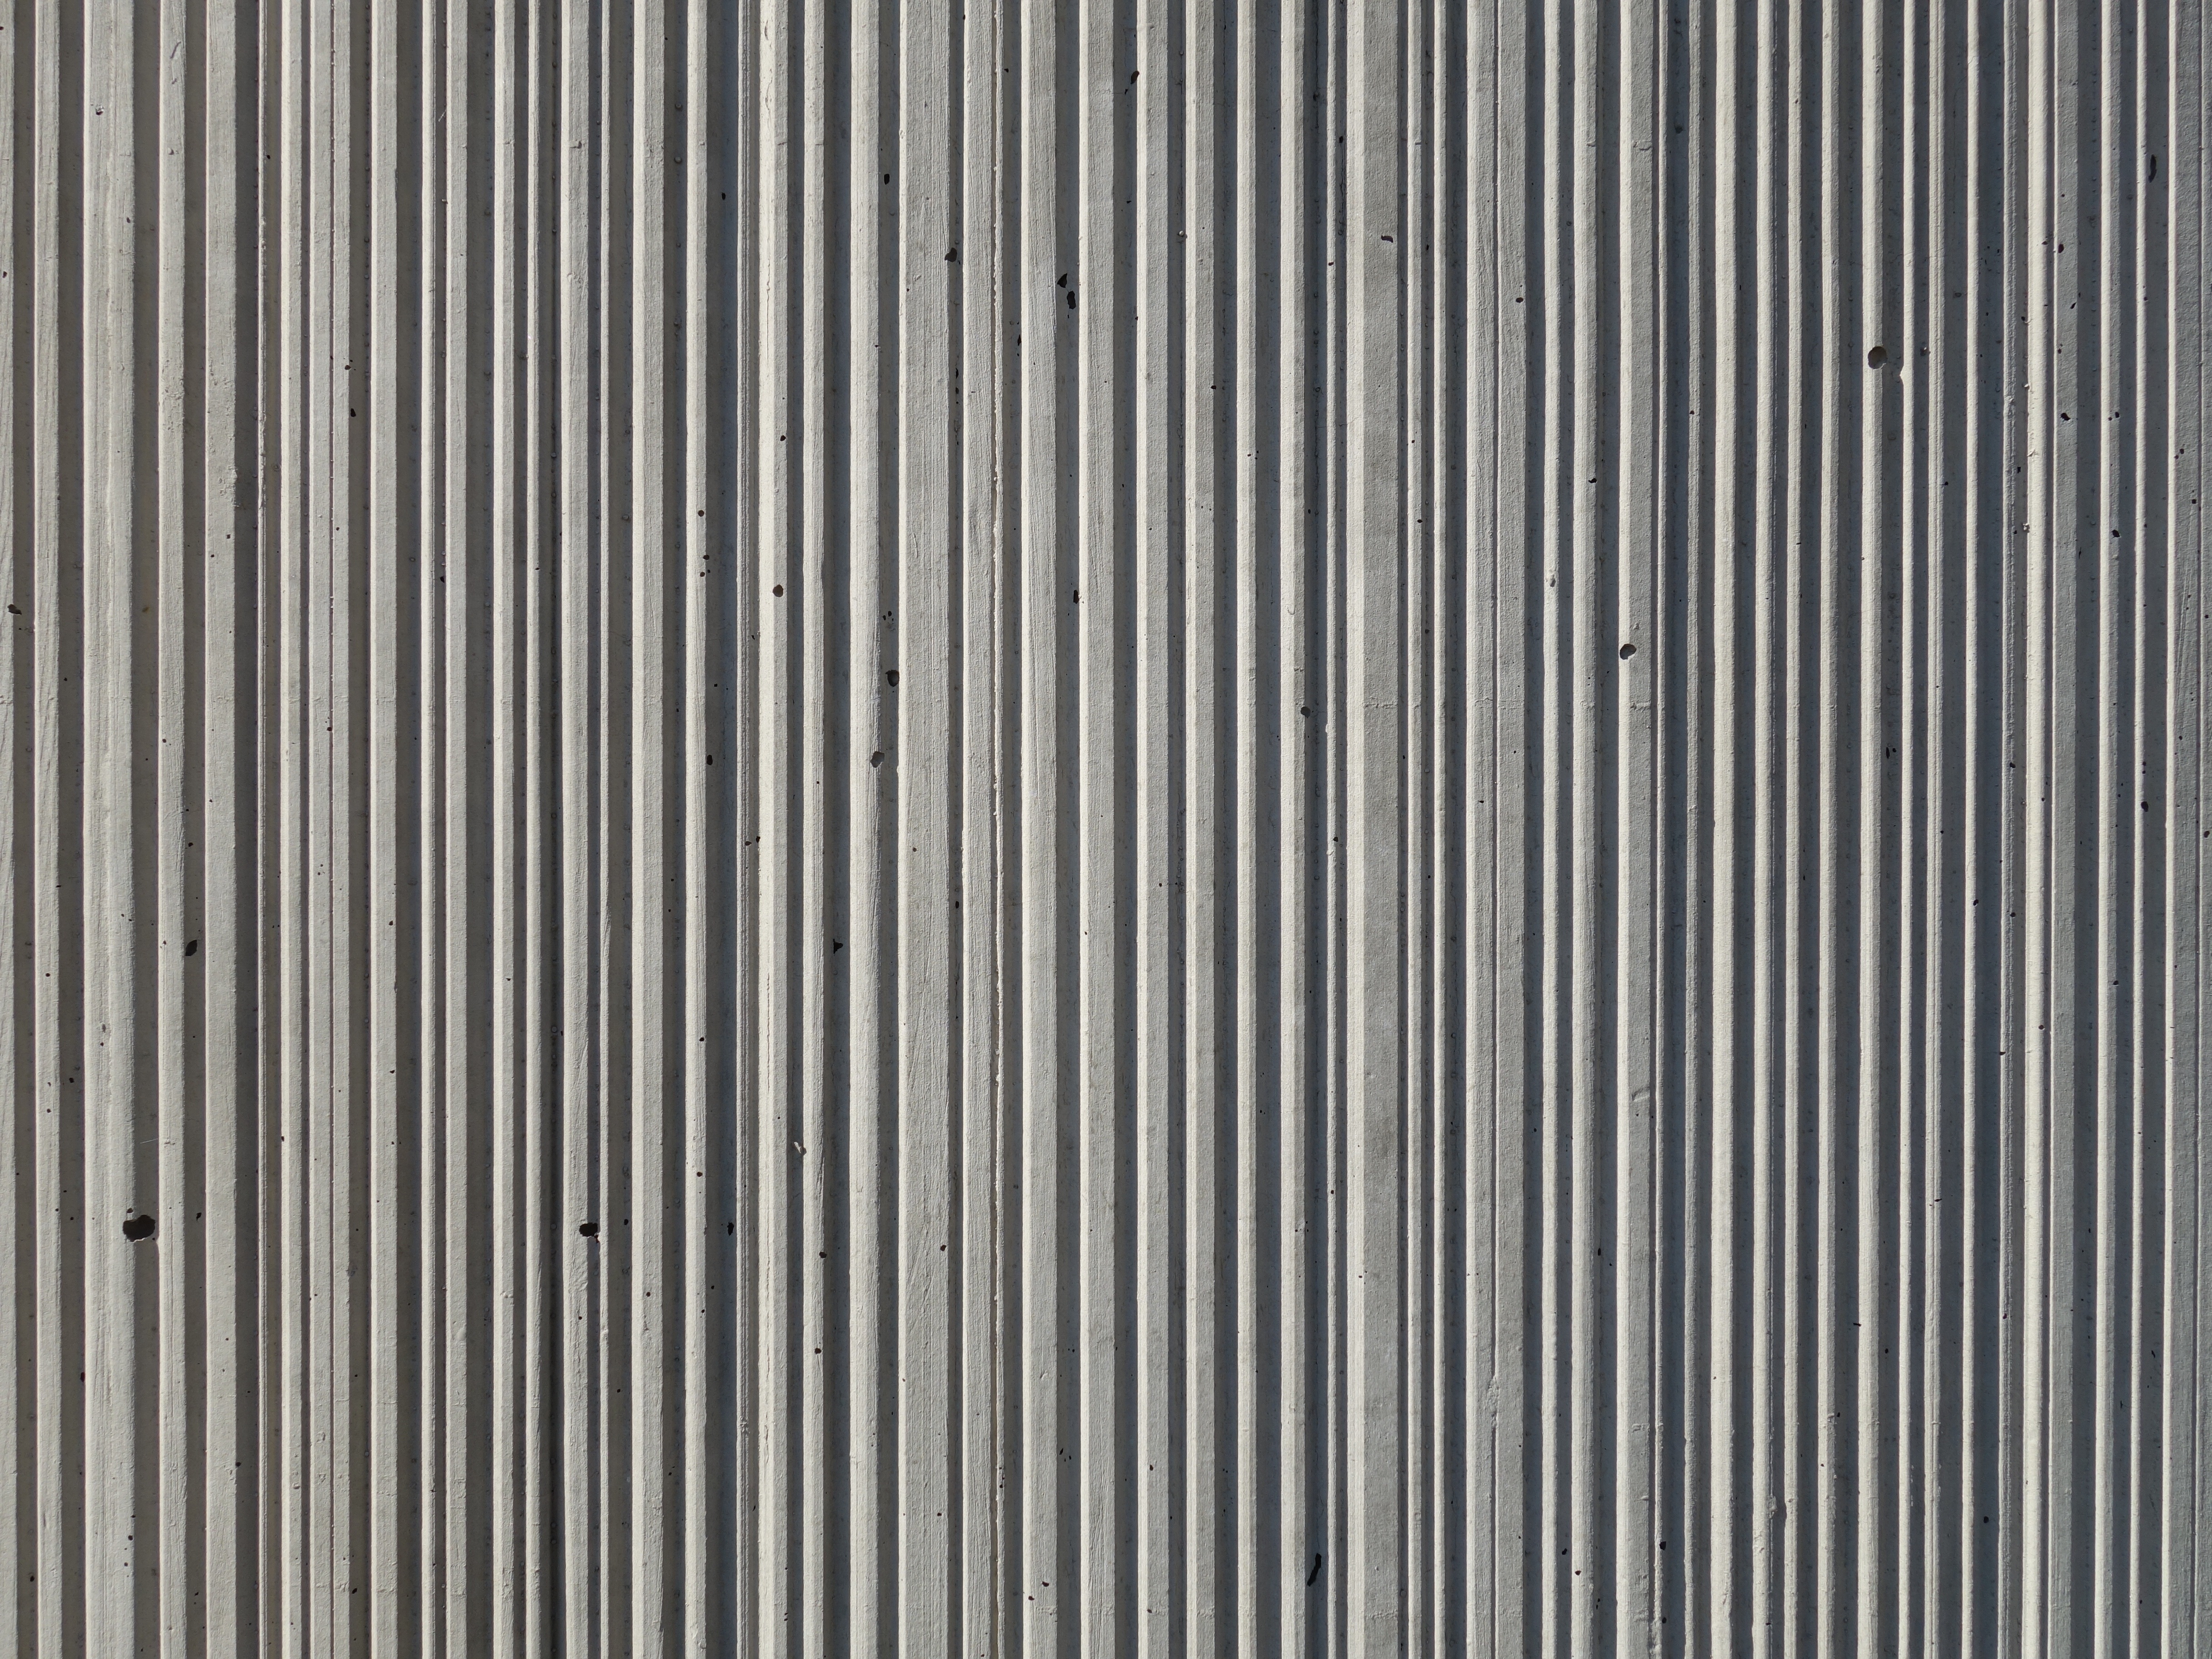
abstract, structure, wood, texture, floor, pattern, line, metal, material, concrete, interior design, background, stripes, perpendicular, flooring, regularly